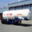
Label: truck